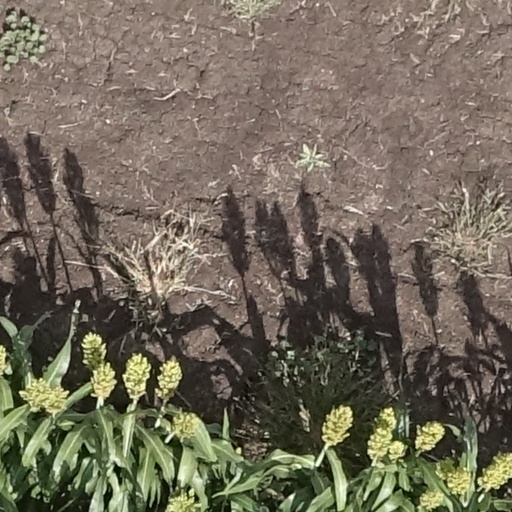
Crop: sorghum